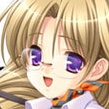
Portrait style: Anime Portrait